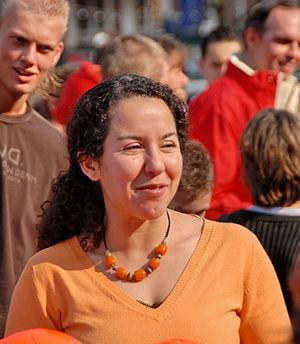
Naïma Azough, née le 1ᵉʳ avril 1972 à Asdif, est une femme politique, écrivaine et présentatrice néerlando-marocaine. Présidente du parti politique GroenLinks entre le 23 mai 2002 et le 30 janvier 2003.